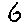
Label: 6